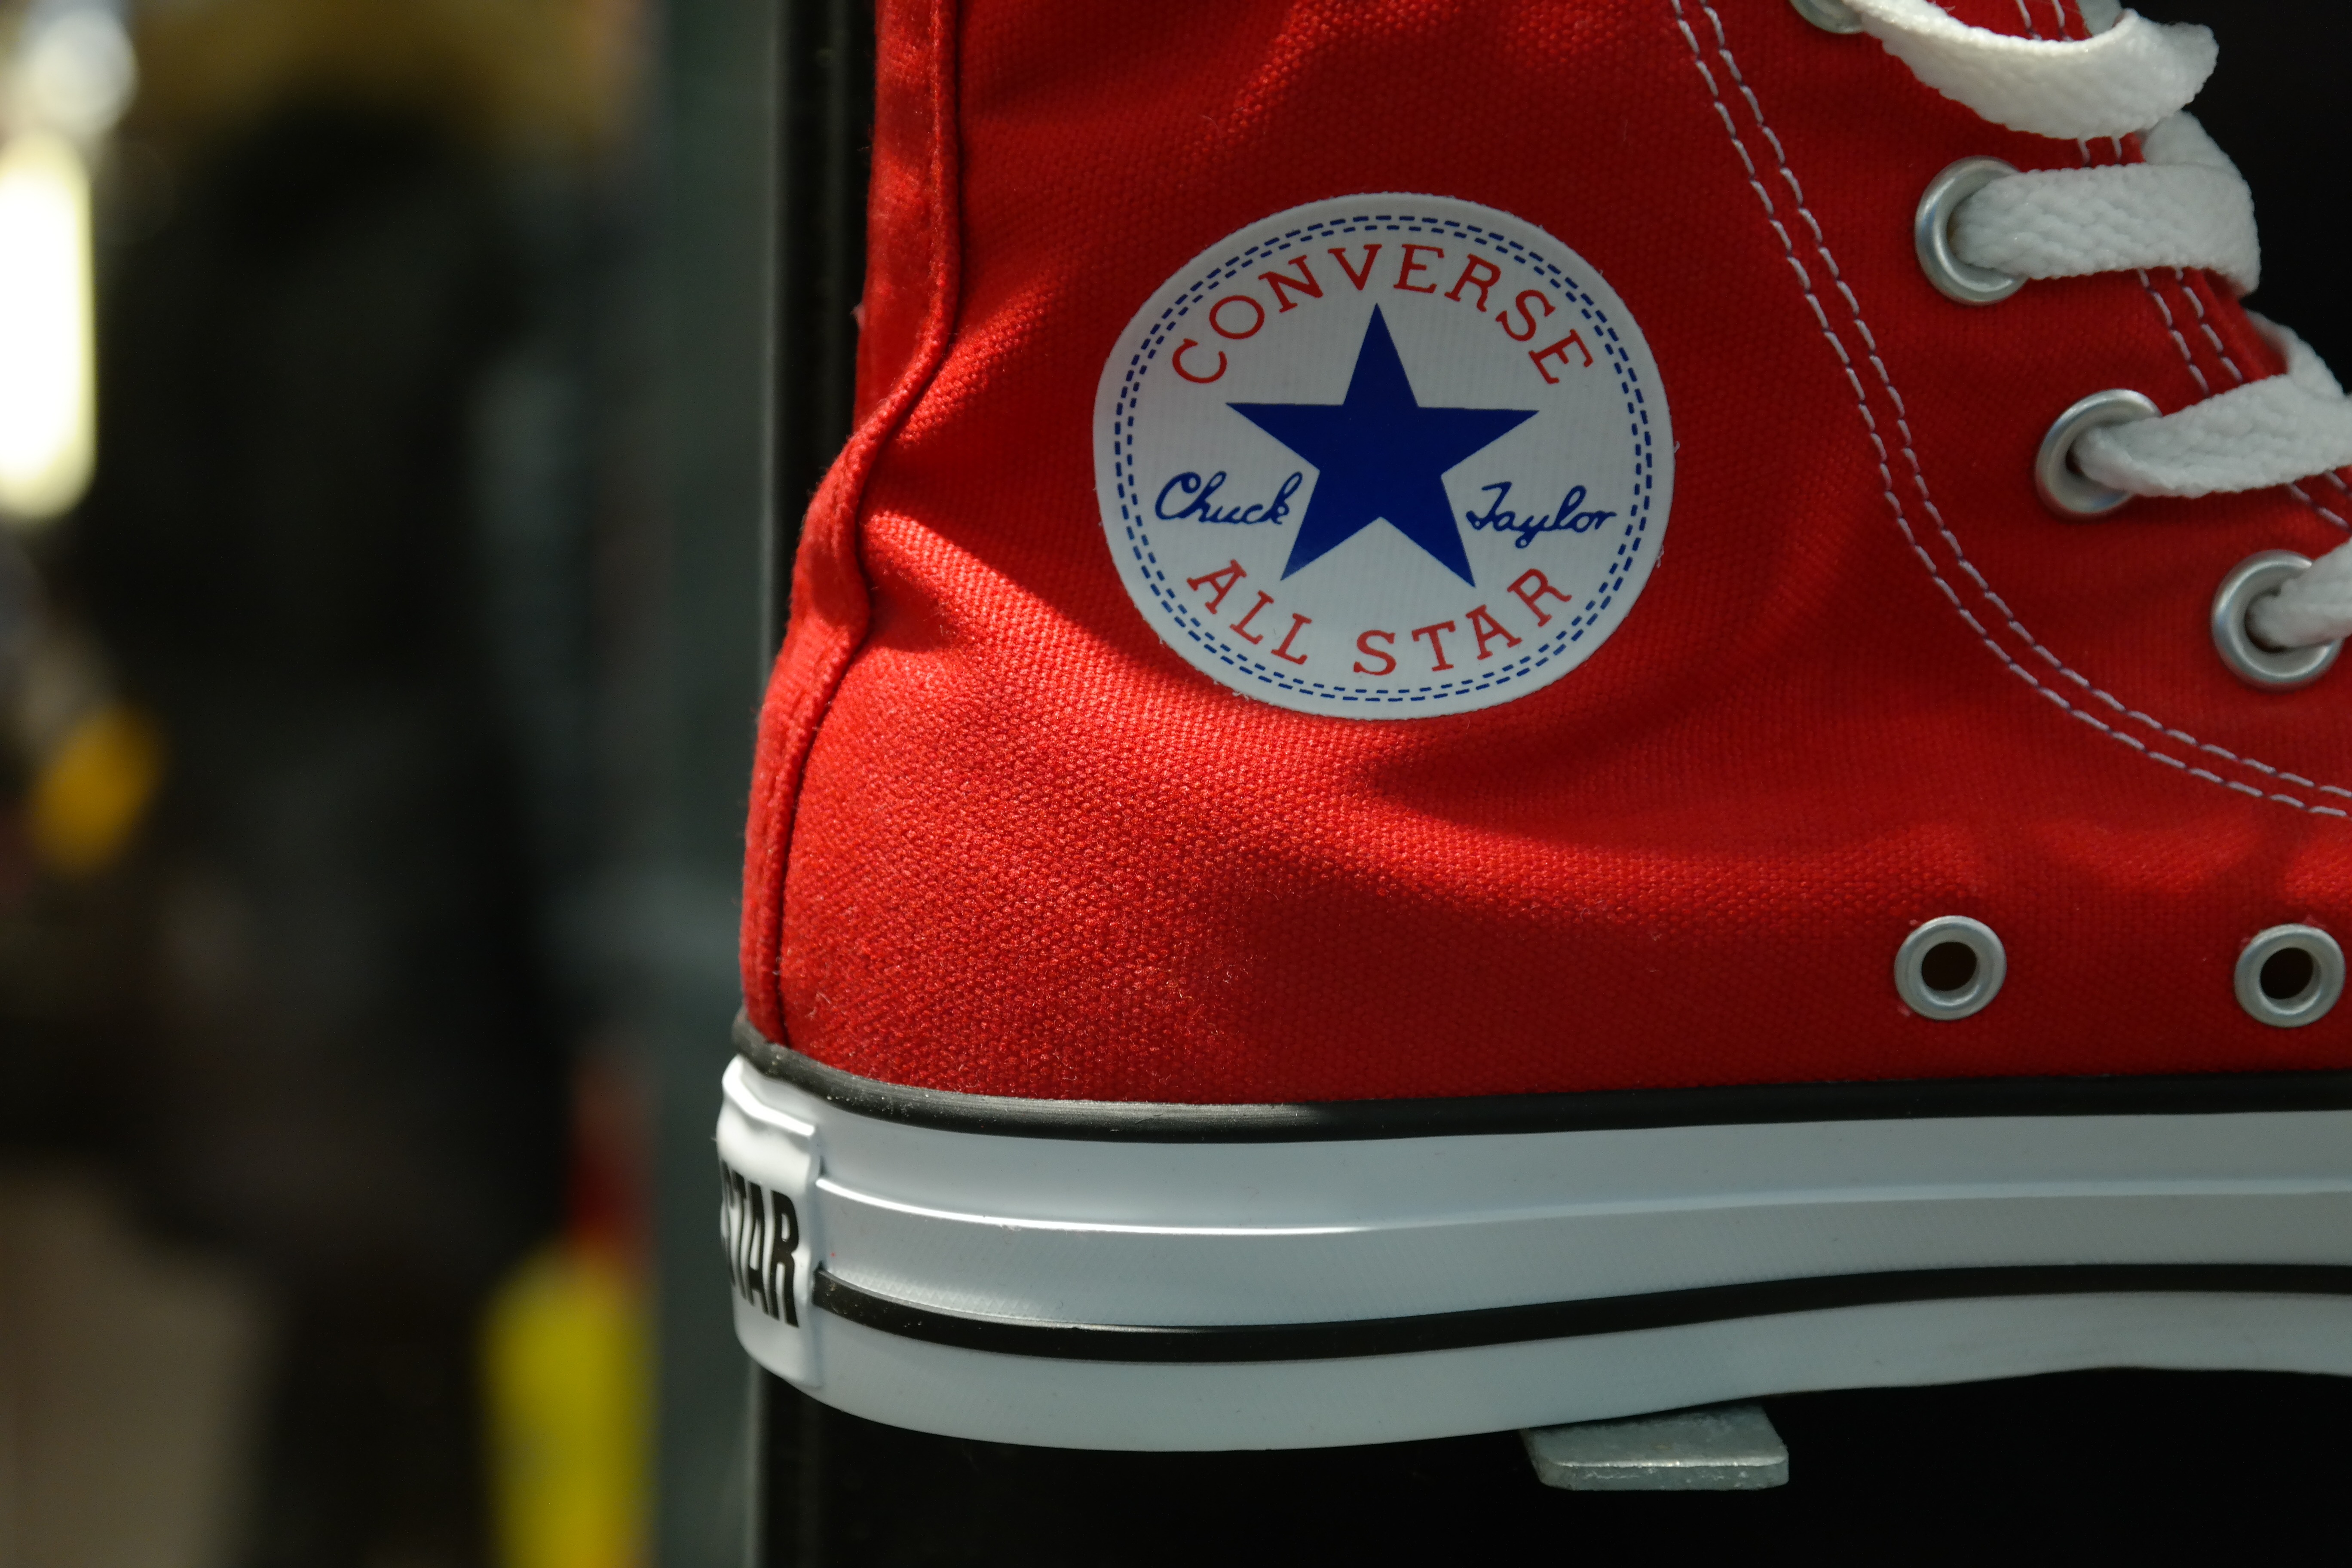
shoe, run, sneaker, red, sole, fashion, garment, product, boots, sneakers, shoelaces, footwear, ankle high